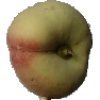
Label: peach_flat